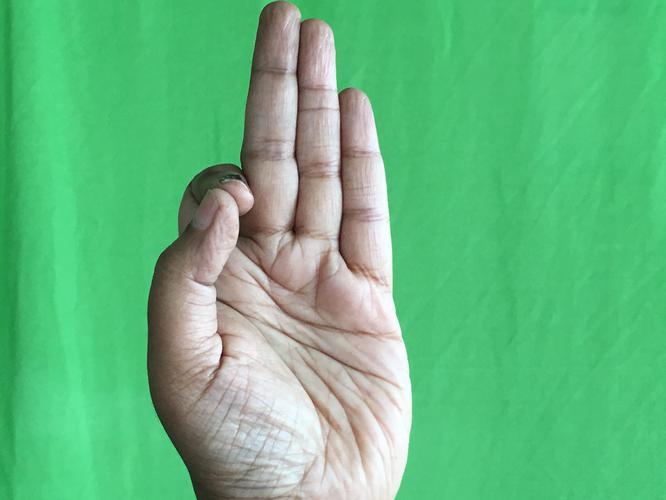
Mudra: Aralam
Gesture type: single_hand